Kapla Beel

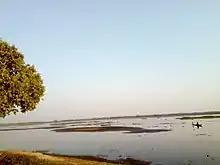
Fishing boats on the Kapla beel

This lake is the habitat of a number of species of indigenous fishes like Kawai ("Anabas testudineus"), Magur ("Walking catfish"), Singi ("Heteropneustes fossilis"), Sol ("Snakehead murrel"), Puthi ("Olive barb"), Khalihana ("Trichogaster fasciata"), Barali ("Wallago attu") etc.